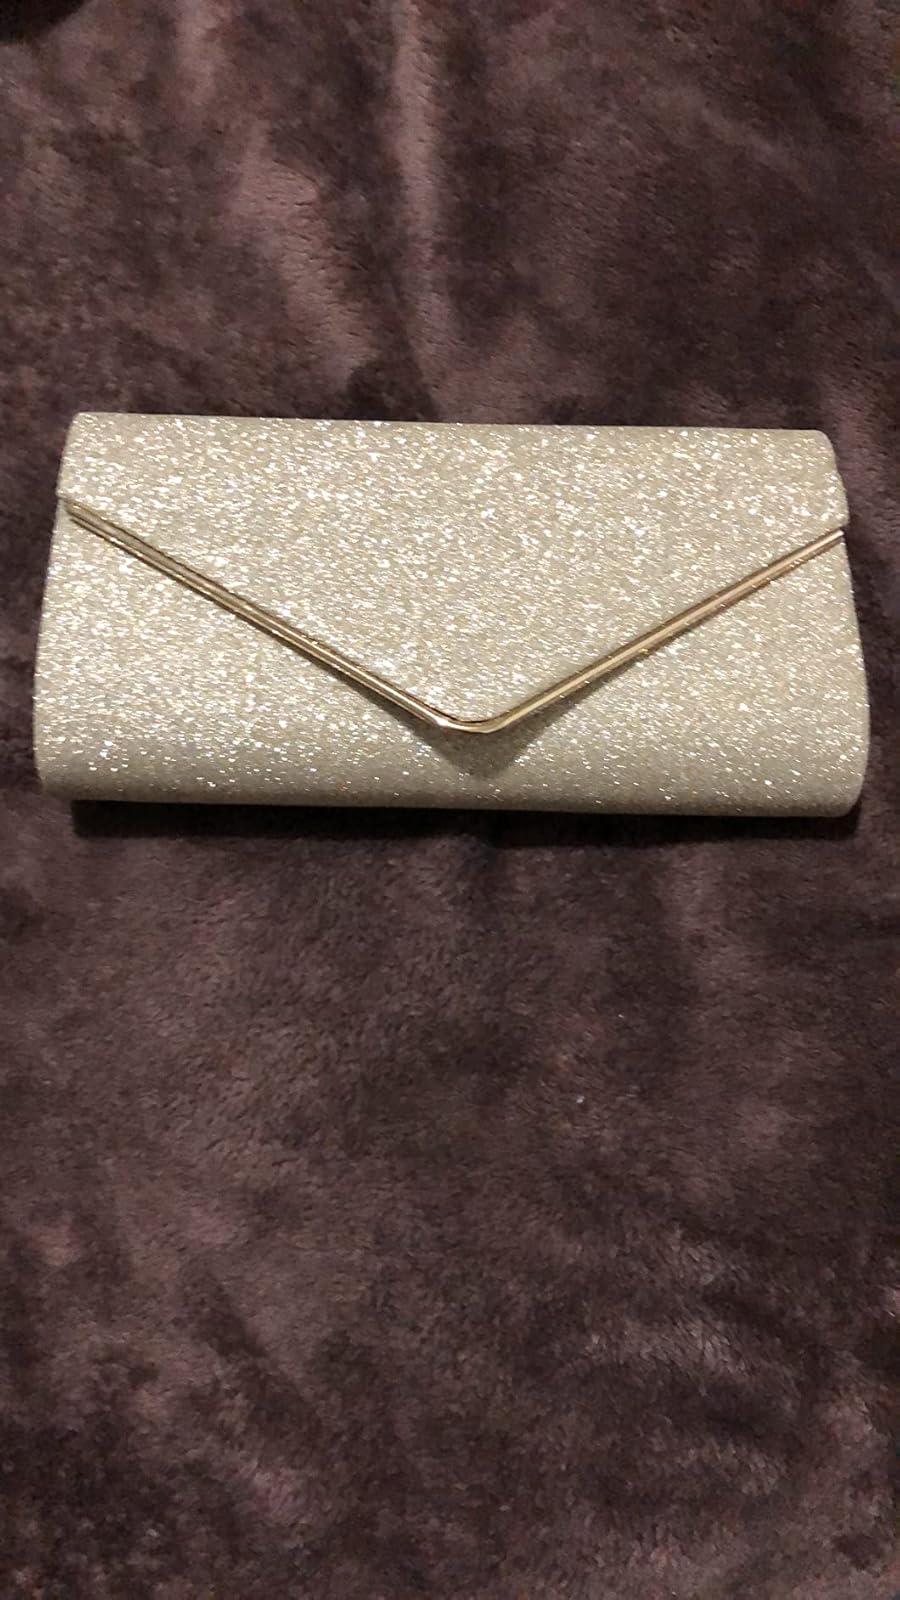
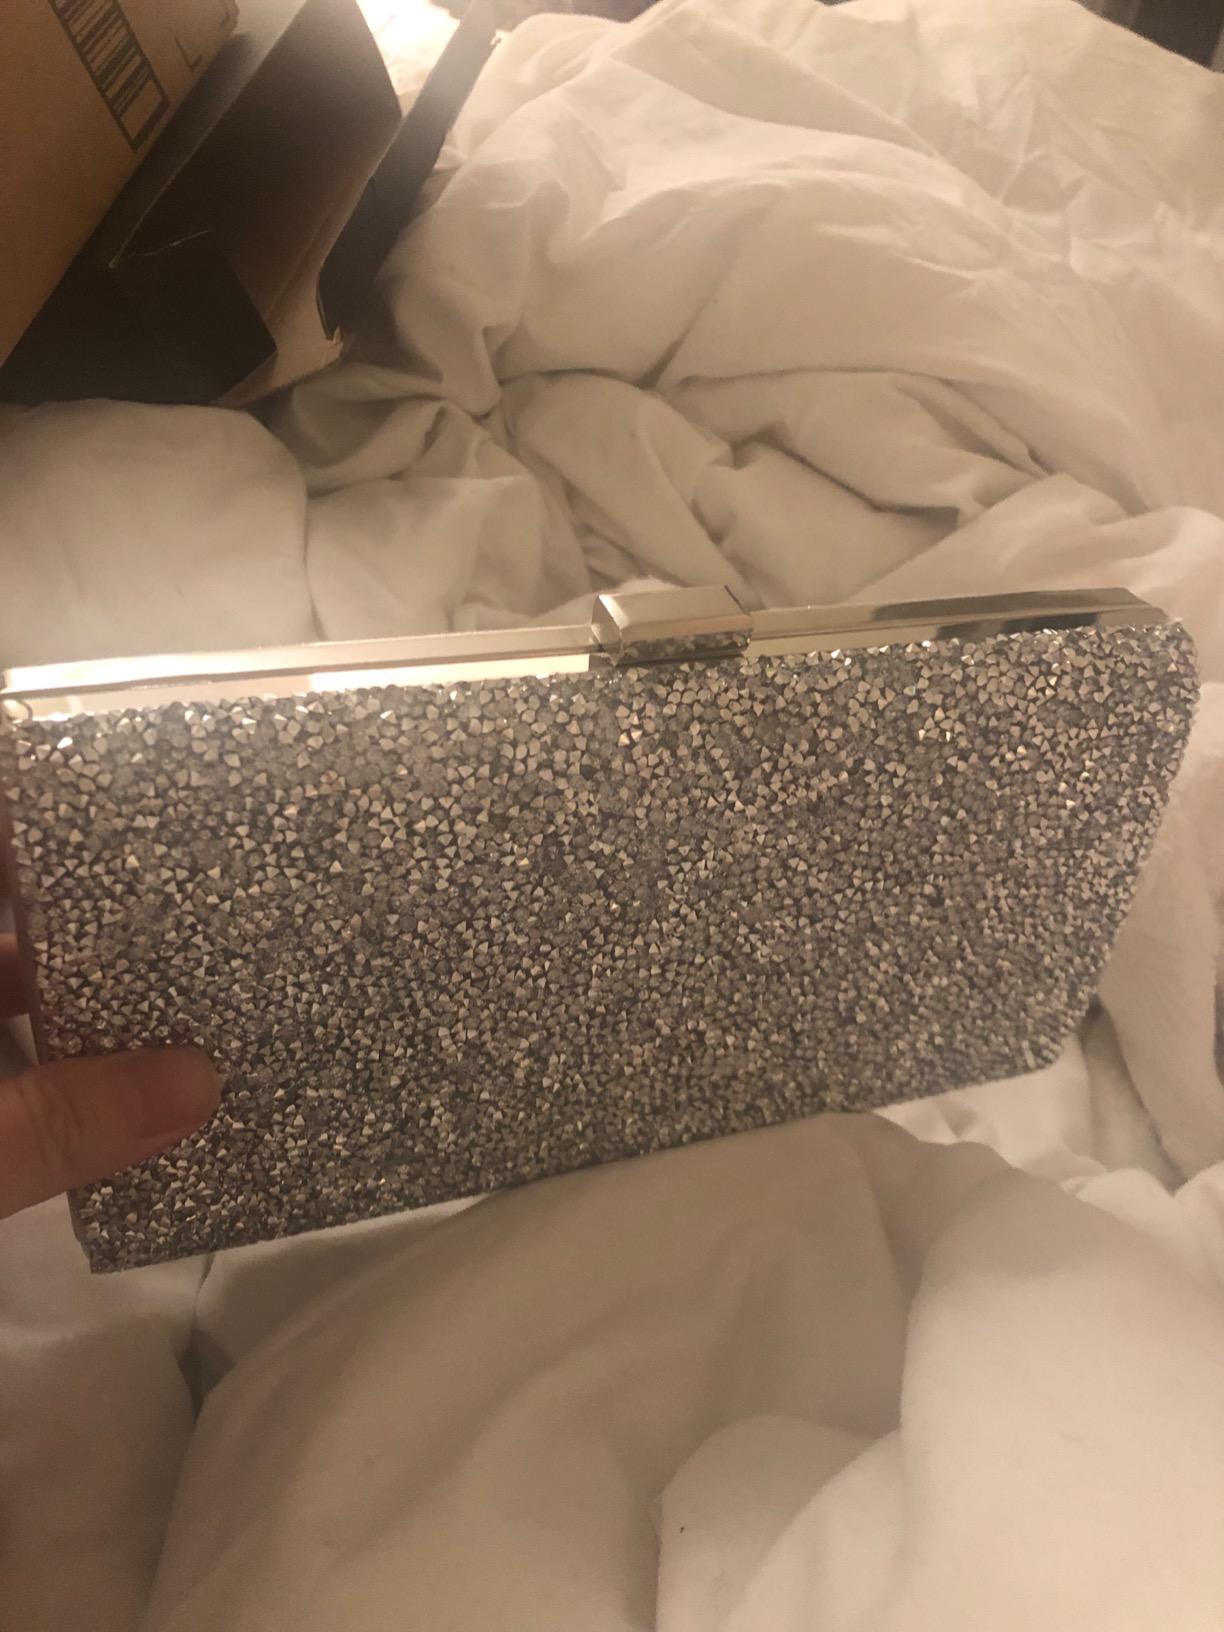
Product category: accessories_handbag
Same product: no